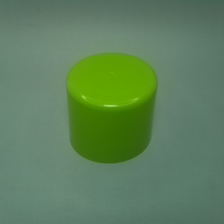
Color: green
Cap type: standard cap